Naomi Wolf

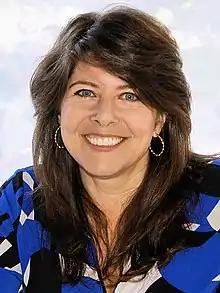
Wolf in 2012

Naomi Rebekah Wolf (born 1962) is an American feminist author, journalist, and conspiracy theorist.